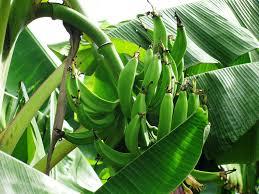
Kishada cha ndizi mbichi zenye rangi ya kijani kibichi zikiwa bado zimeungana kwenye shina lake na zimezingirwa na majani mapana ya mgomba. Ndizi hizi bado hazijaiva na zina ning'inia kutoka kwenye mti wa ndizi.